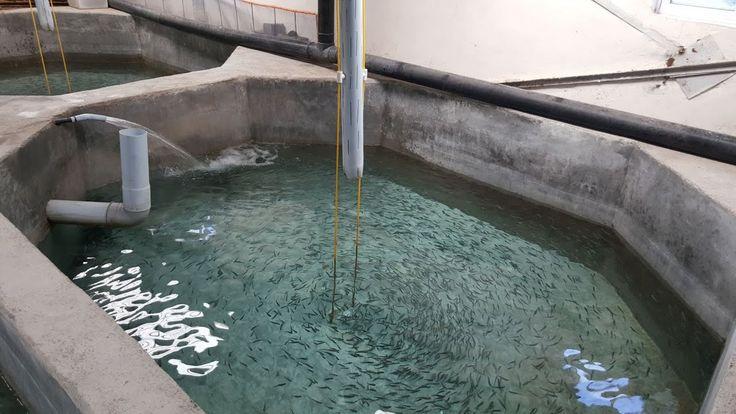
Ufugaji wa samaki wa aina mbalimbali, unaofanyika katika kisima kidogo kilicho tengenezwa na ukuta kwa kutumia matofali, ndani kukiwa na maji masafi pamoja na bomba ambalo huleta maji hayo.